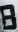
Number: 8